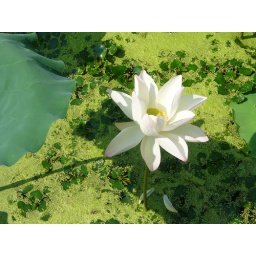
The white Egyptian bean flower was in blossom in the pond covered with water plants.